Pedrinho (footballer, born April 1998)

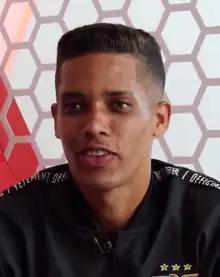
Pedrinho with Benfica in 2020

Pedro Victor Delmino da Silva (born 13 April 1998), known as Pedrinho, is a Brazilian professional footballer who plays as an attacking midfielder for Ukrainian Premier League club Shakhtar Donetsk.